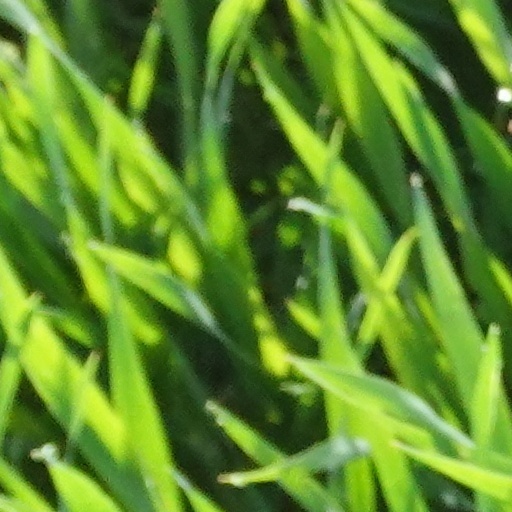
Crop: wheat